Lennox sisters

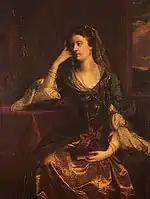
Emily, 1753, Sir Joshua Reynolds

Emilia Mary Lennox was born on 6 October 1731 and died on 27 March 1814. On 7 February 1747 she married James Fitzgerald, 20th Earl of Kildare and 1st Duke of Leinster, becoming Emily Fitzgerald, Duchess of Leinster. The couple had at least nineteen children, eleven of whom survived to adulthood. Fourteen of her children predeceased her. Lord George Simon FitzGerald (16 April 1773 – May 1783) was recognised as the son of Lord Kildare and Emily Mary Lennox, but in fact was the biological child of the Fitzgerald children's tutor, William Ogilvie. In 1774, a year after her husband died in 1773, Emily outraged society in Ireland by marrying Ogilvie in France. With Ogilvie she had four more children. The couple returned from France in 1779.